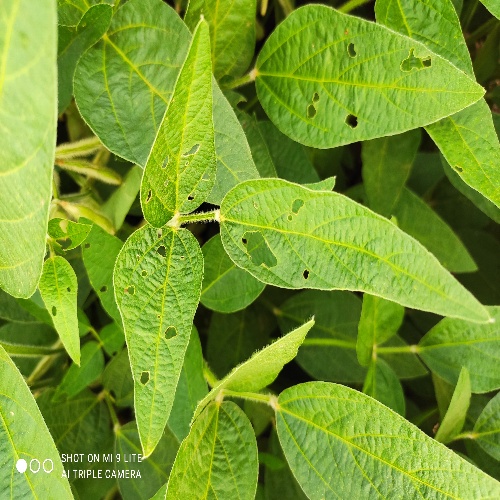
Label: Caterpillar